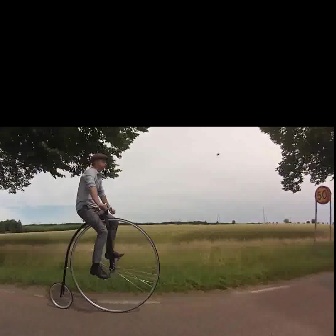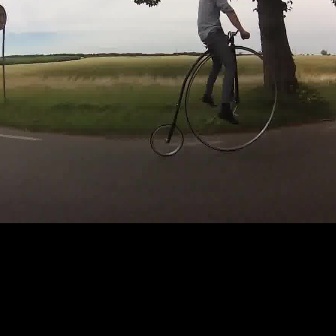
  Please identify the target specified by the bounding box [48,201,159,312] in the first image and locate it in the second image. Return the coordinates in [x_min,y_min,x_max,y_max] format.
Answer: [149,28,278,157]